Rafael Leão

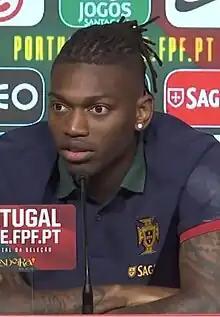
Leão with Portugal in 2023

Rafael Alexandre da Conceição Leão (born 10 June 1999) is a Portuguese professional footballer who plays as a left winger for Serie A club AC Milan and the Portugal national team. He is known for his dribbling and speed.